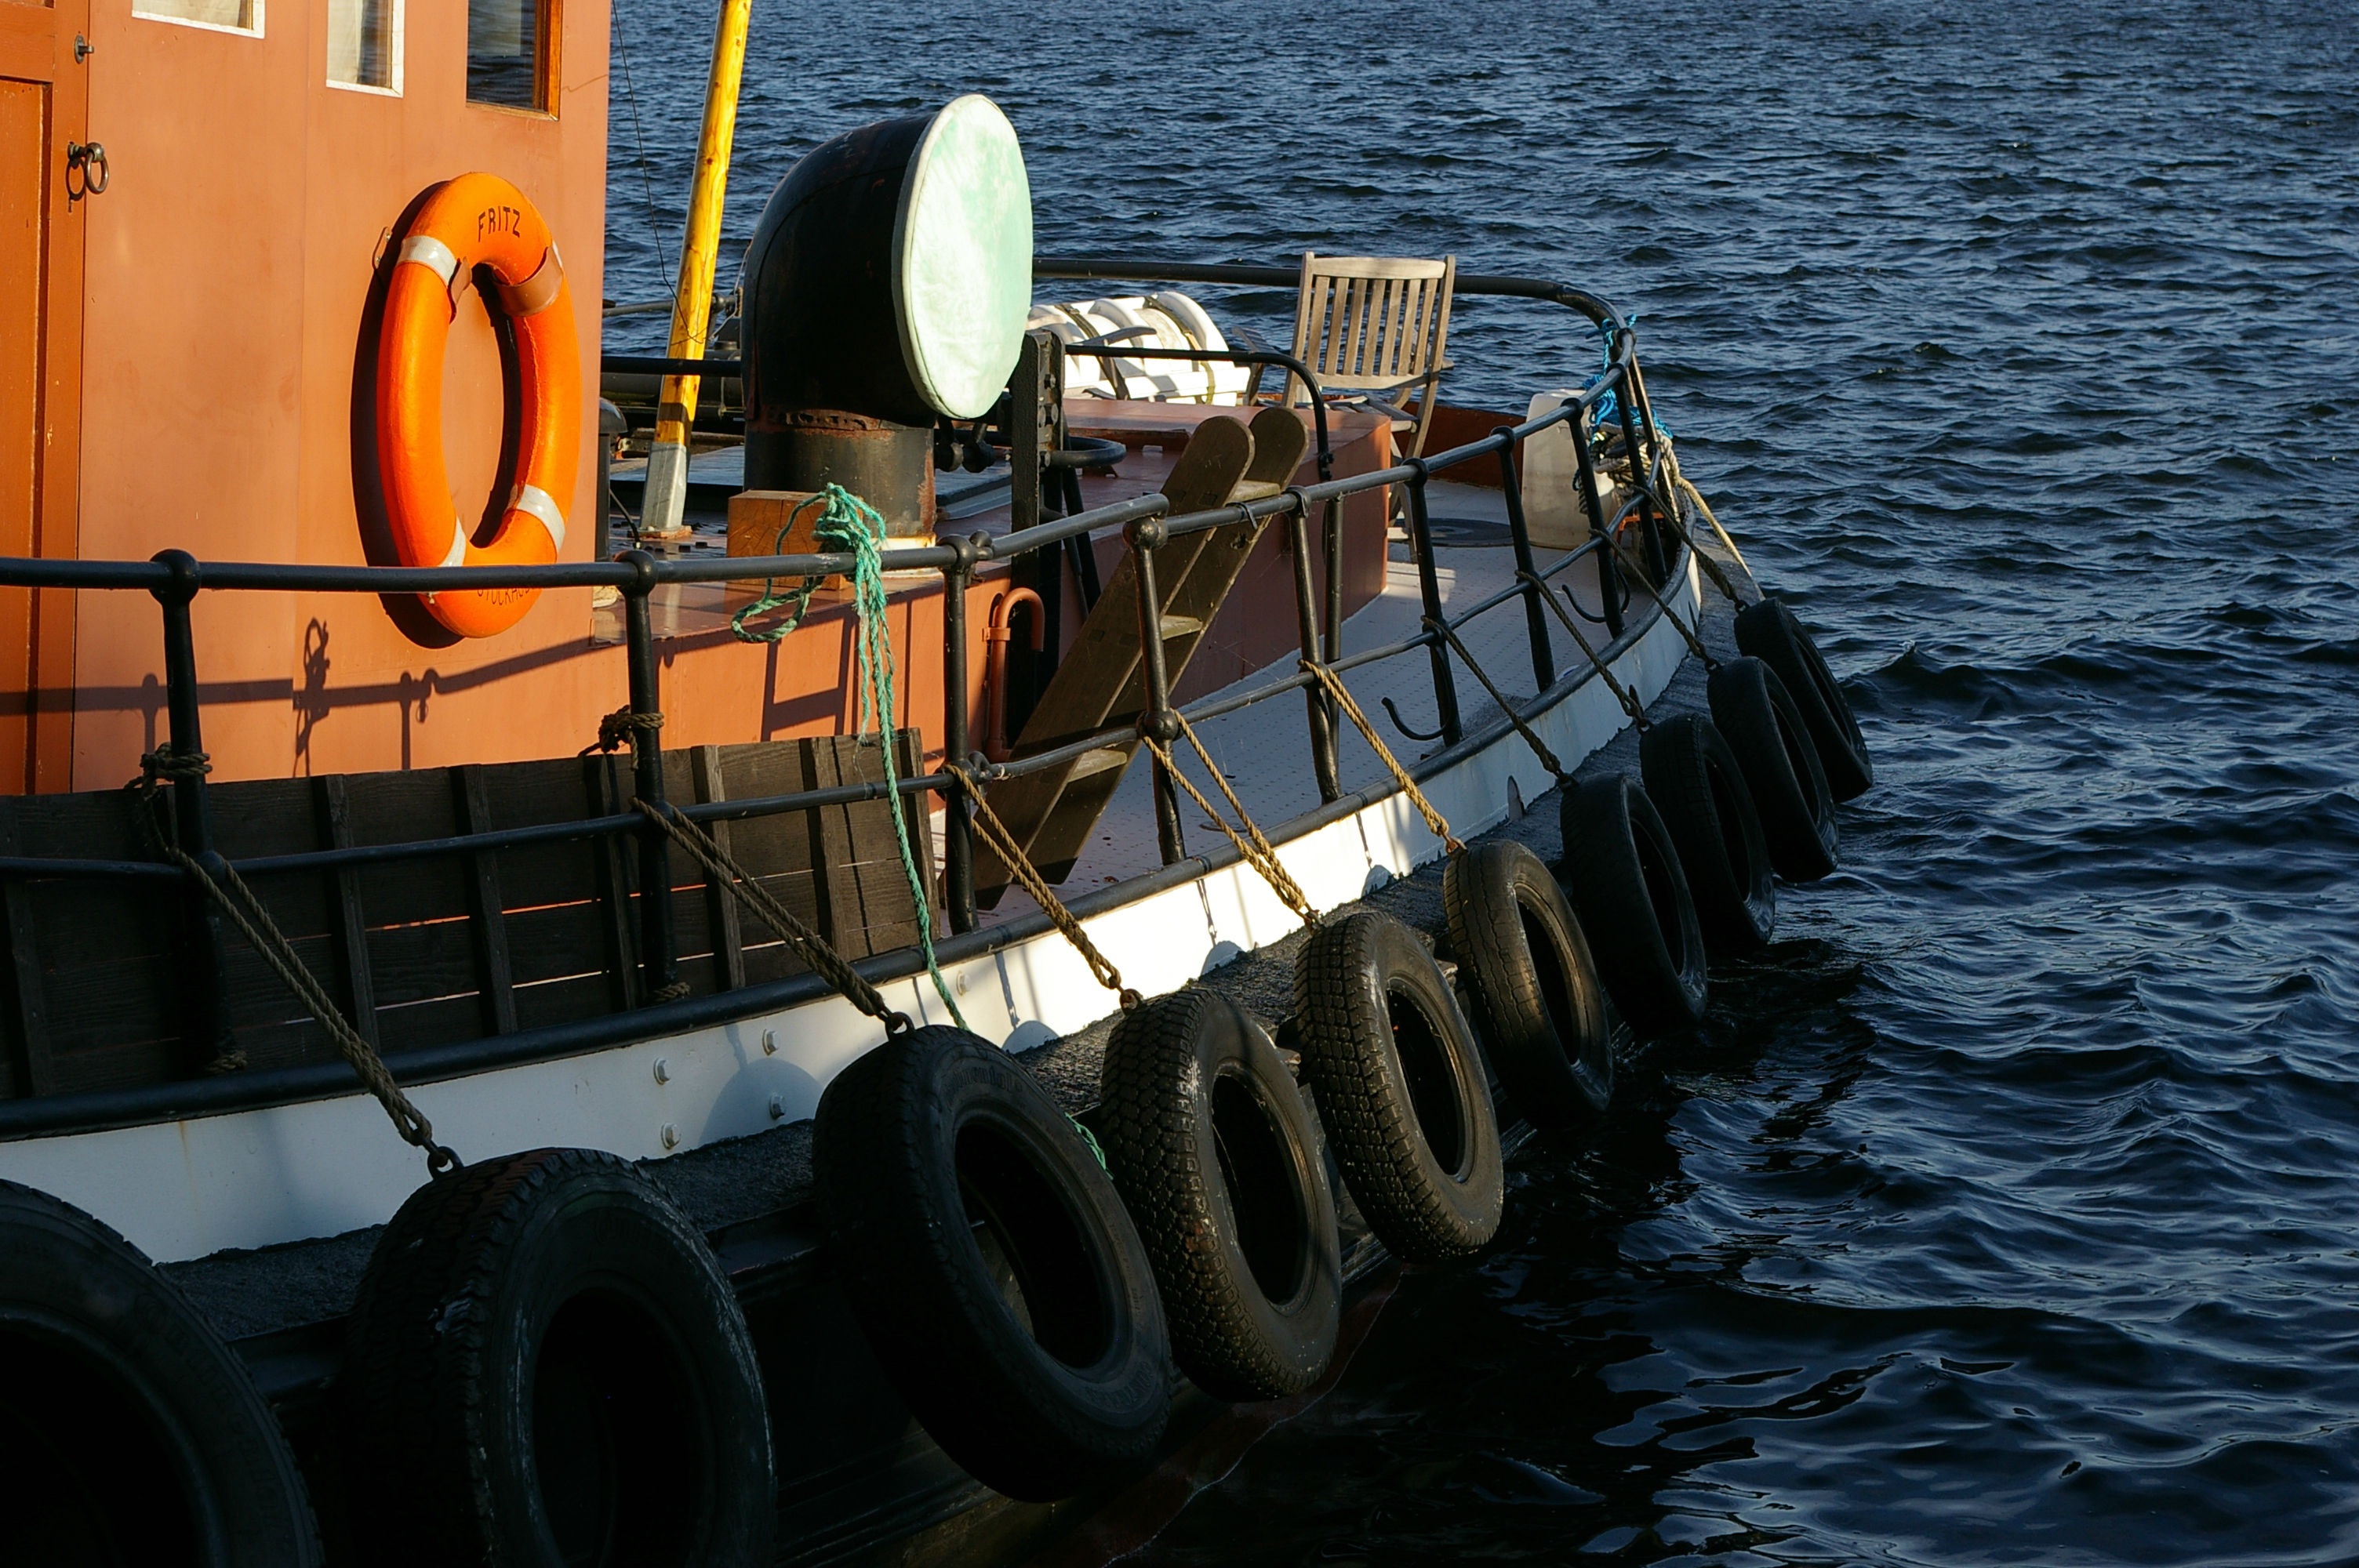
sea, boat, ship, vehicle, fishing, waterway, fender, archipelago, tugboat, watercraft, acts, image deck